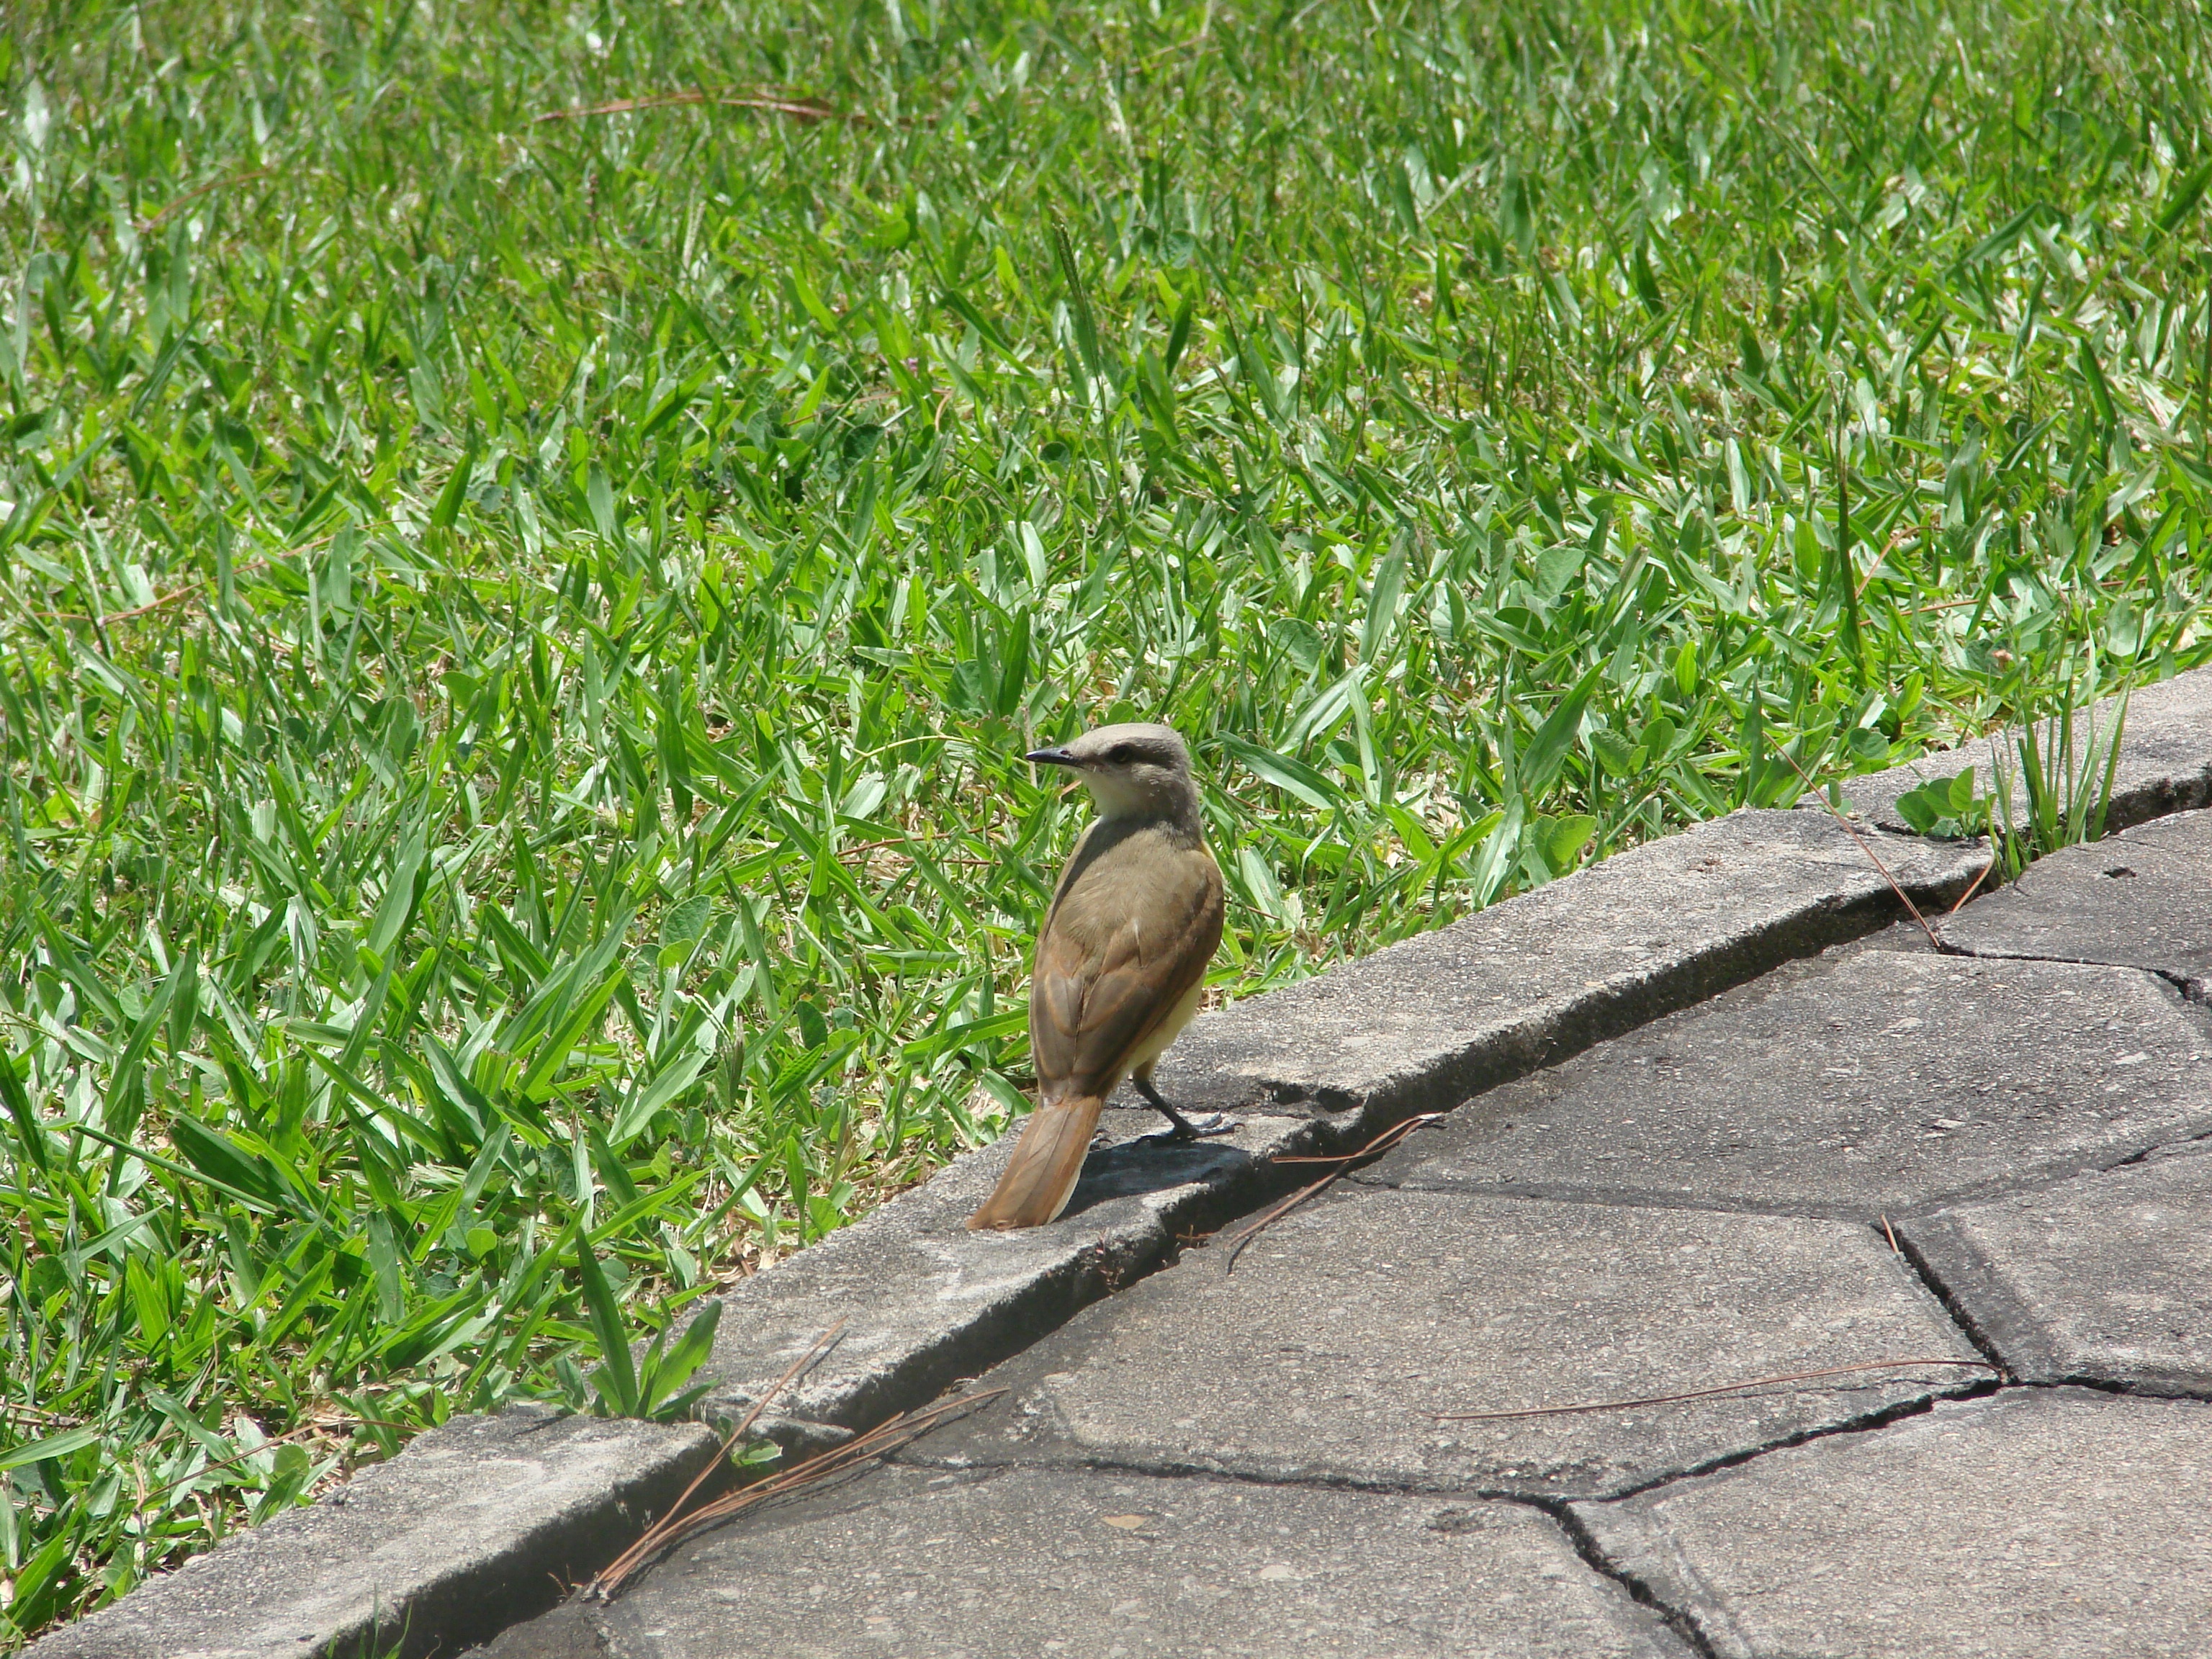
grass, bird, lawn, wildlife, fauna, vertebrate, brazilian, bem te vi, perching bird